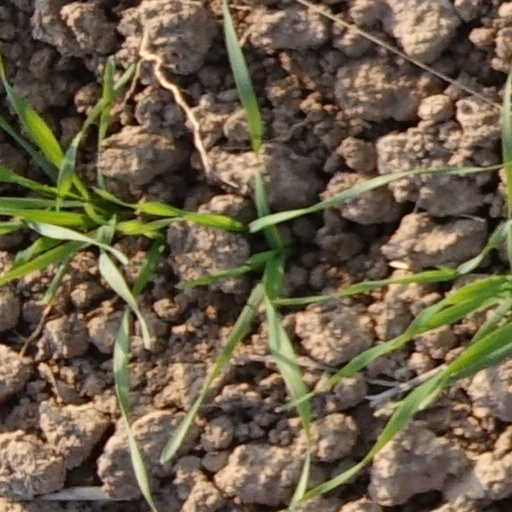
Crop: wheat